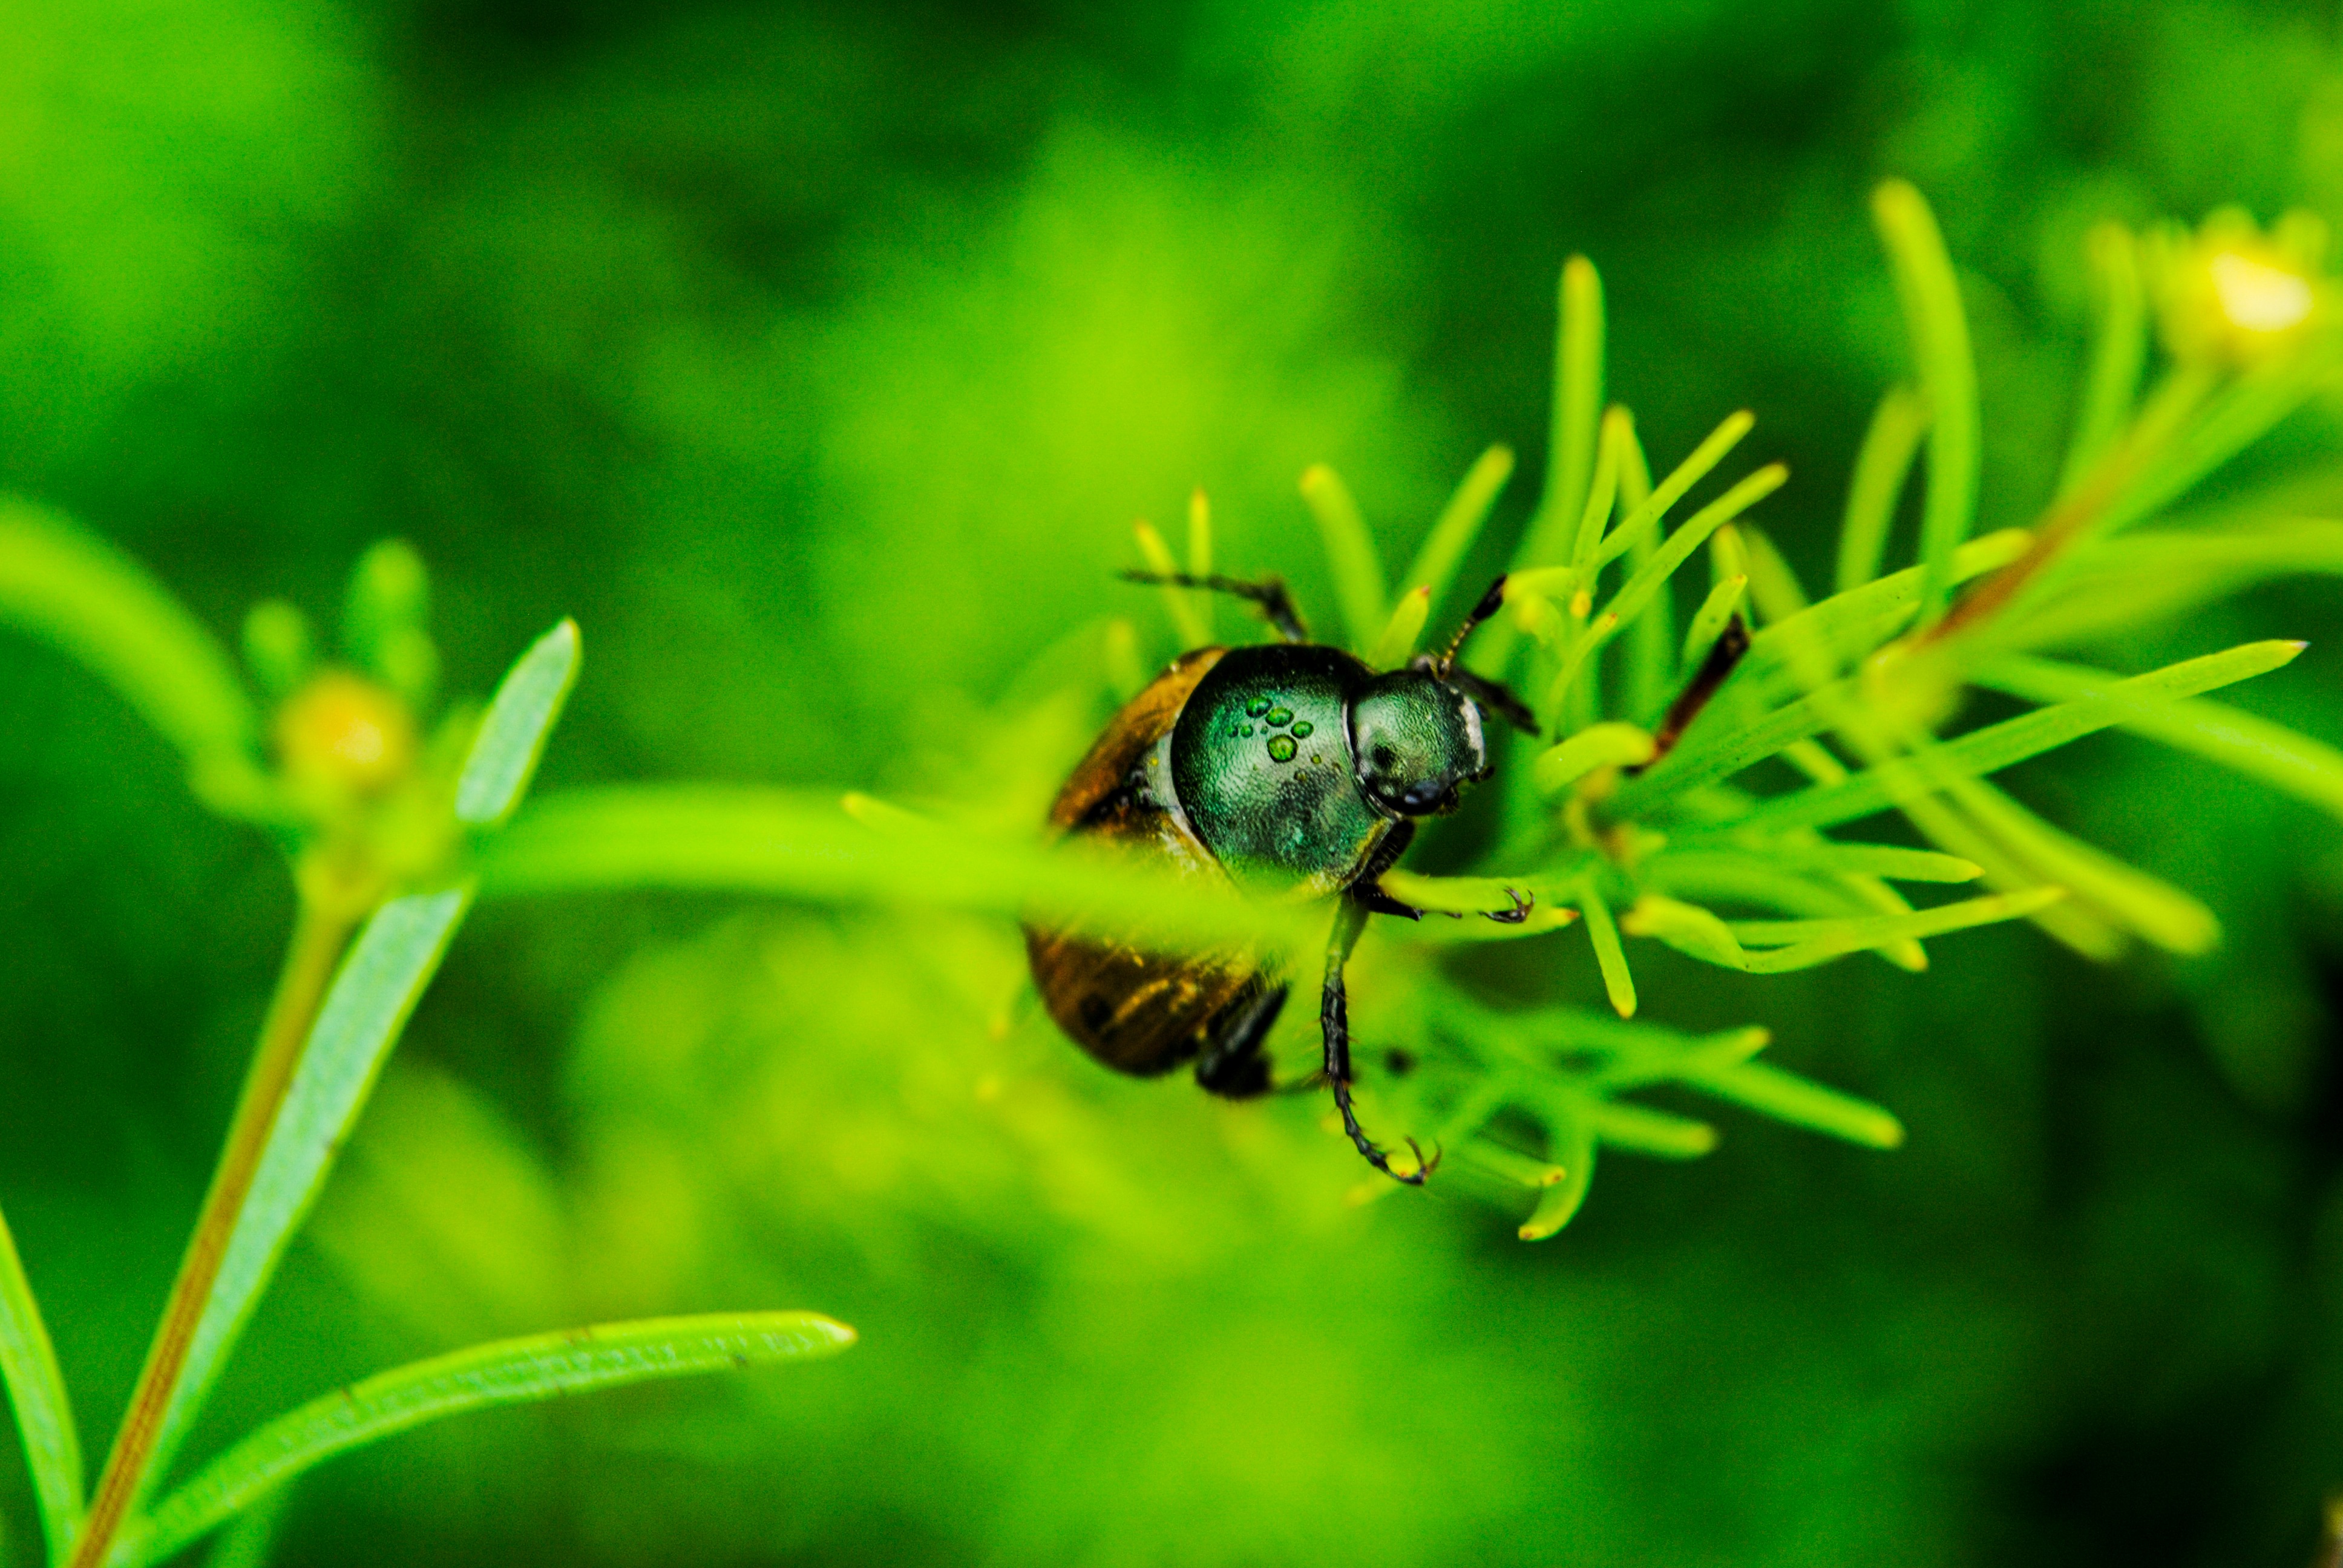
grass, meadow, pollen, insect, flora, invertebrate, close up, bee, pest, beetle, nectar, macro photography, organism, honey bee, pollinator, computer wallpaper, membrane winged insect